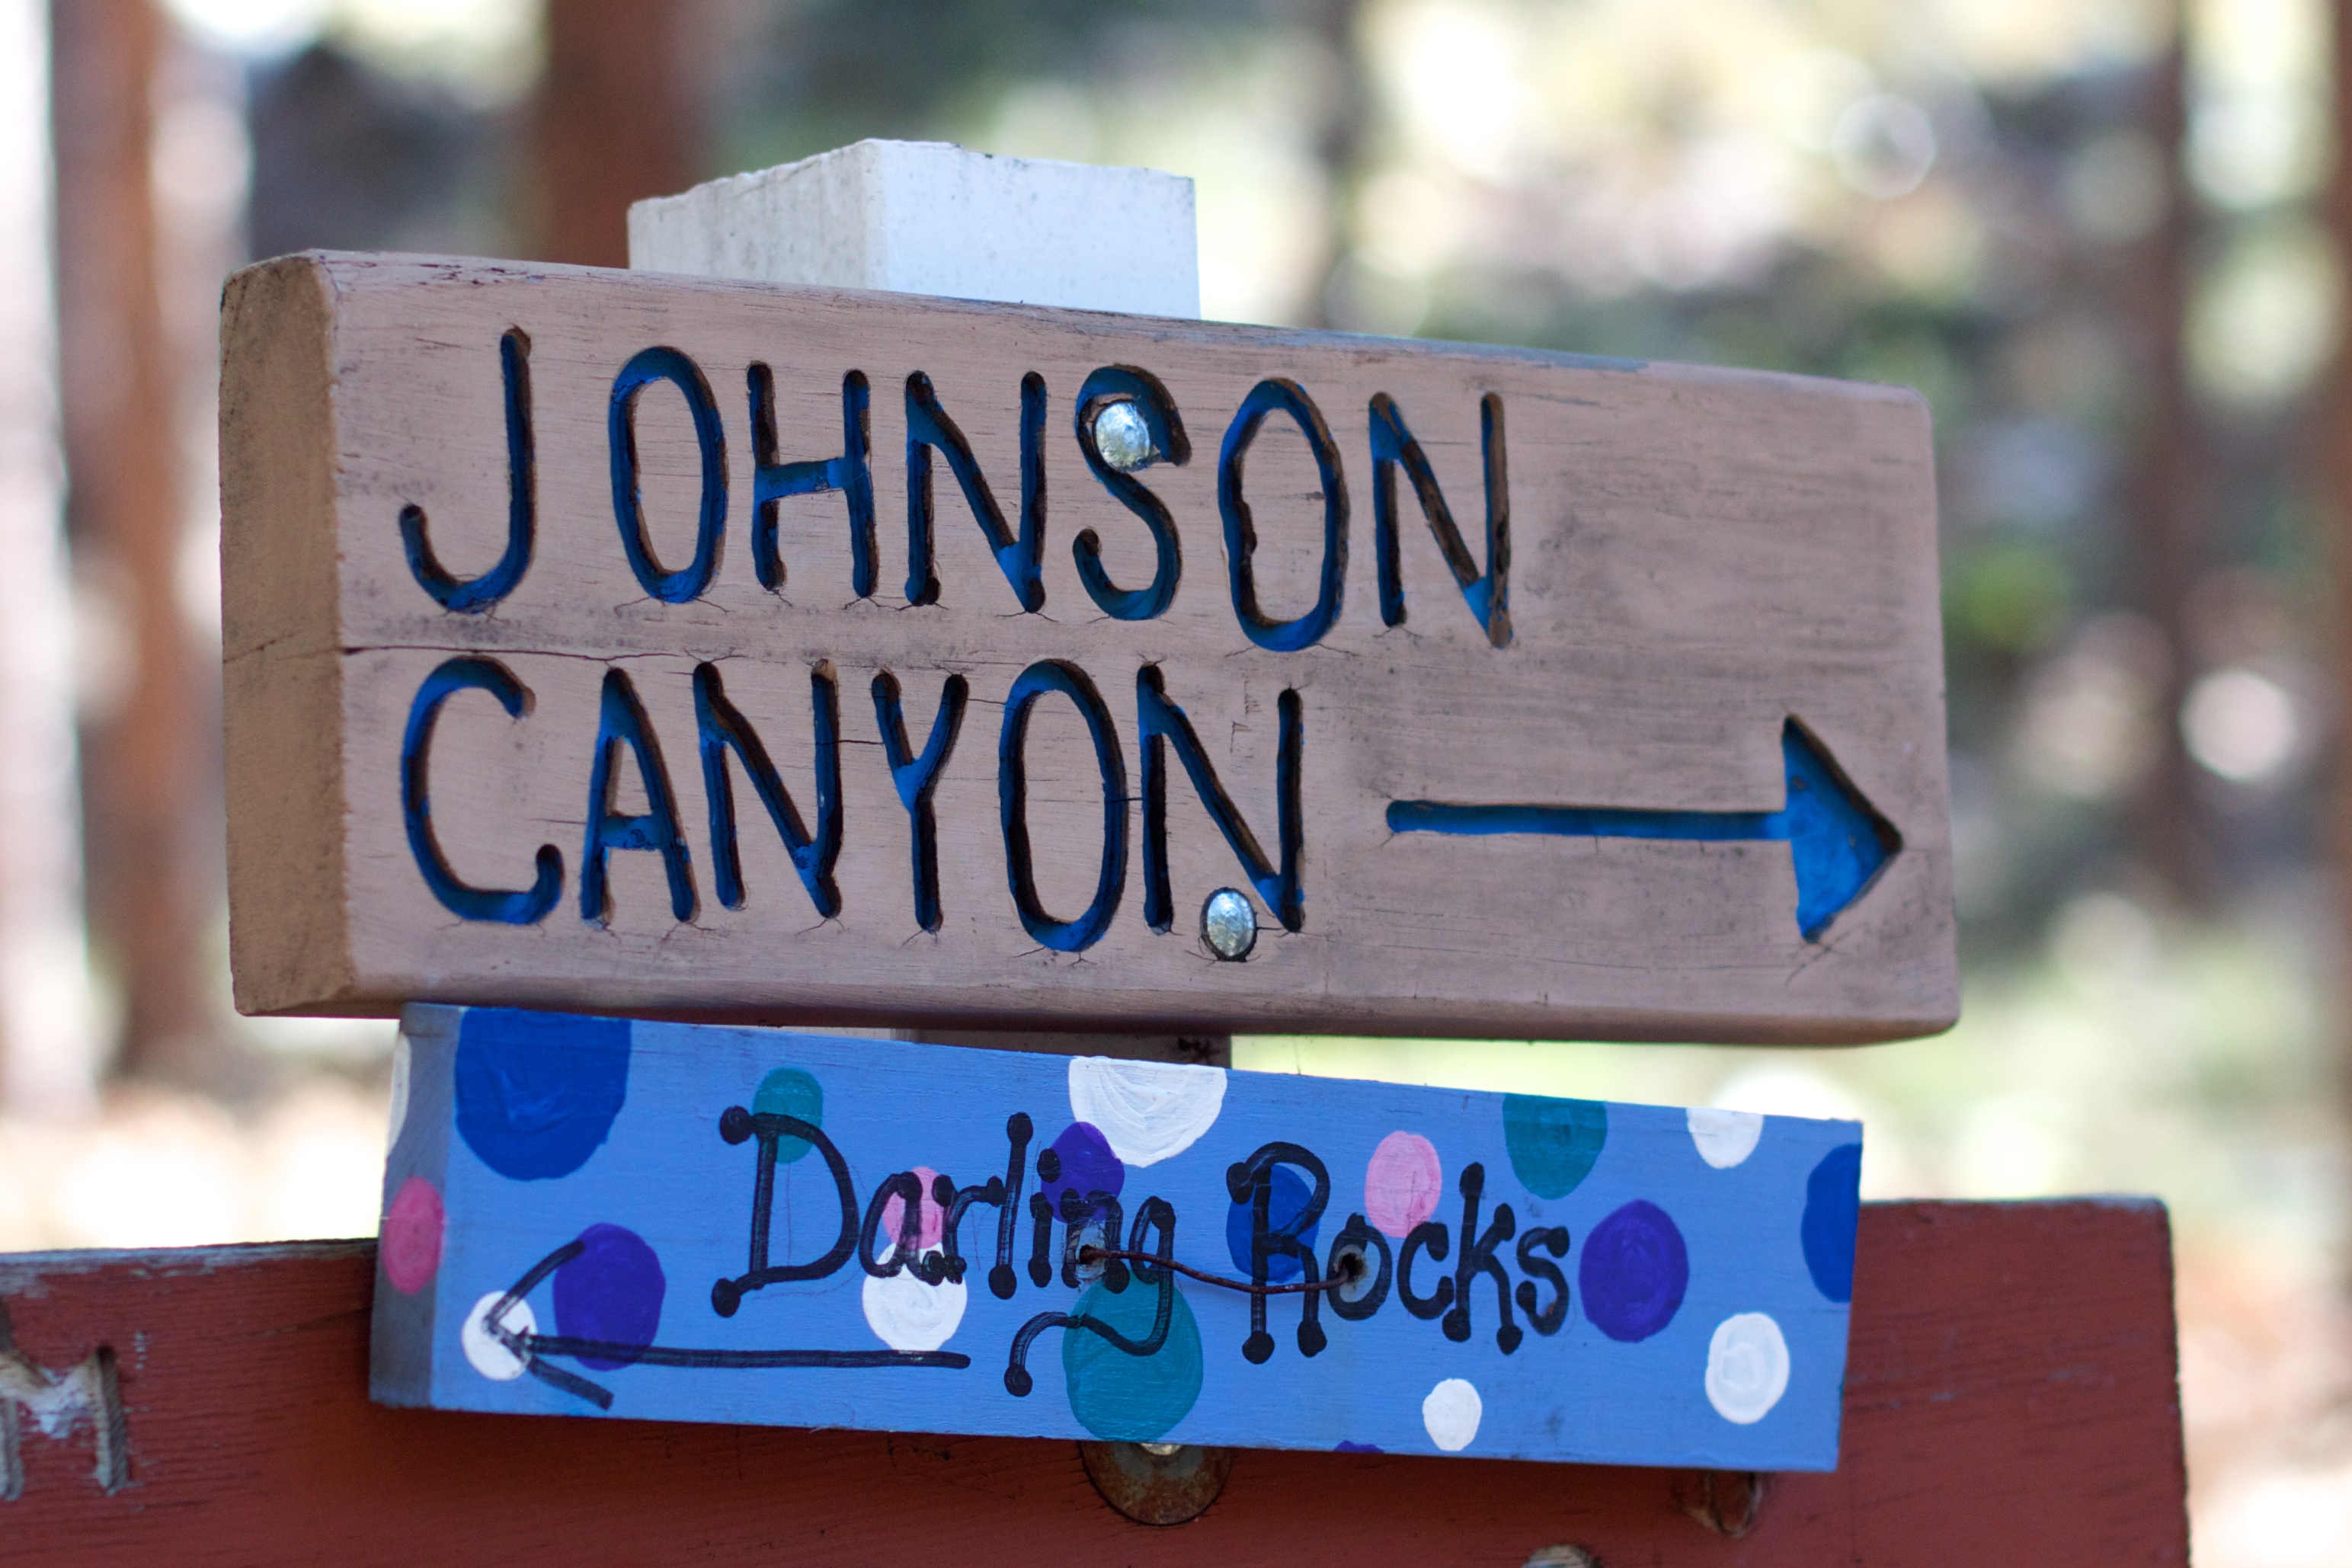
number, sign, color, blue, street sign, signage